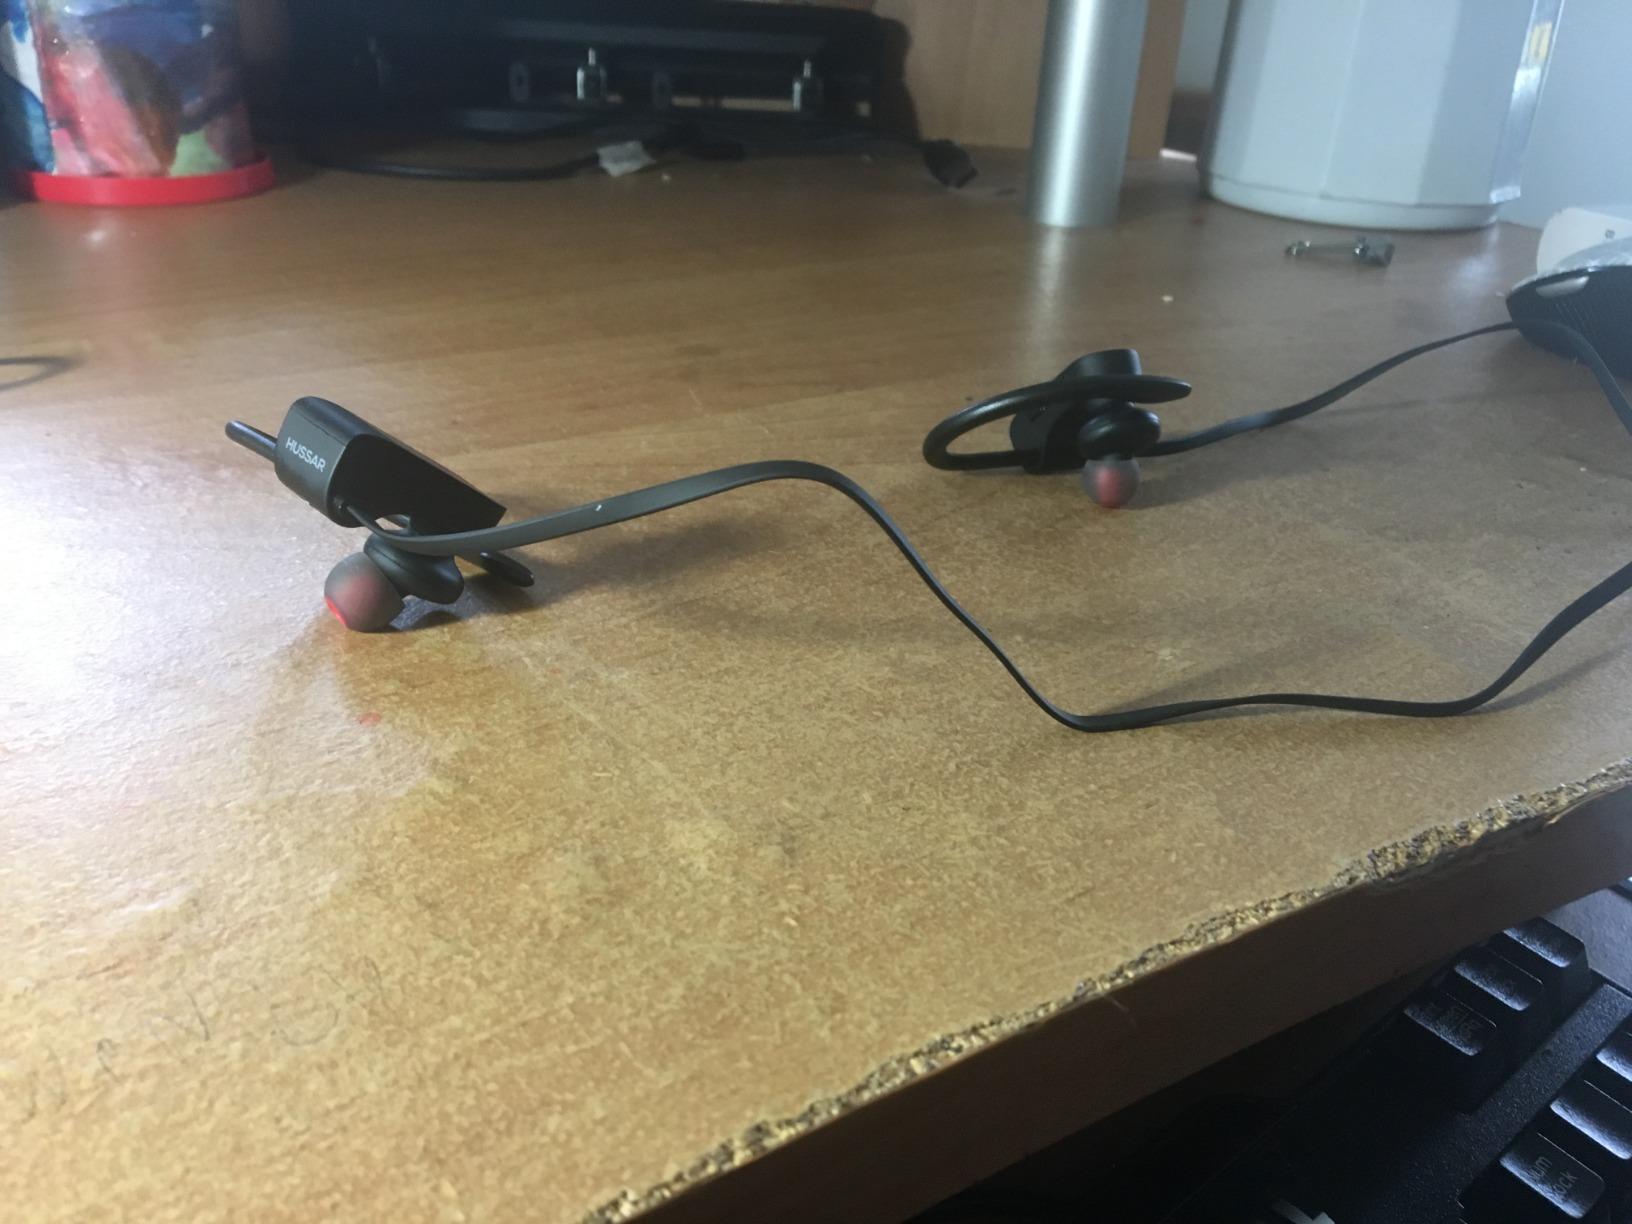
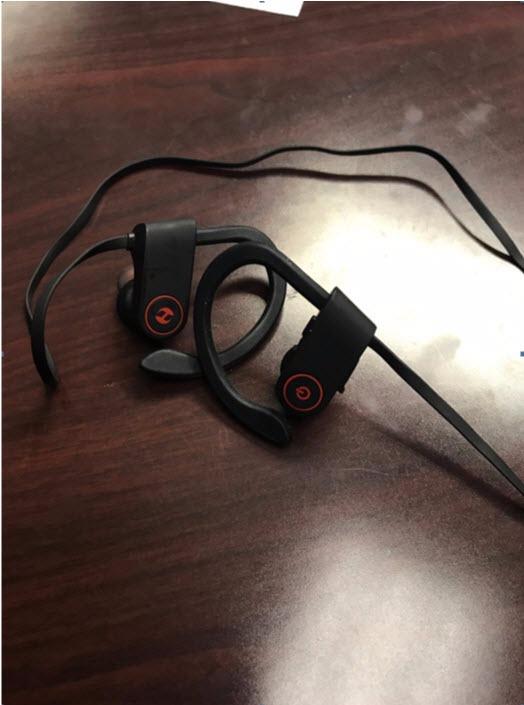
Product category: headphones
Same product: yes